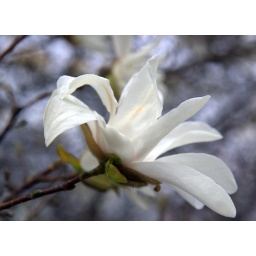
White against the bare trees